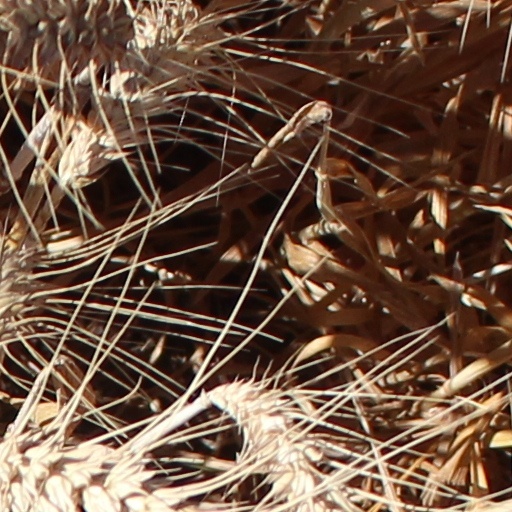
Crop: wheat